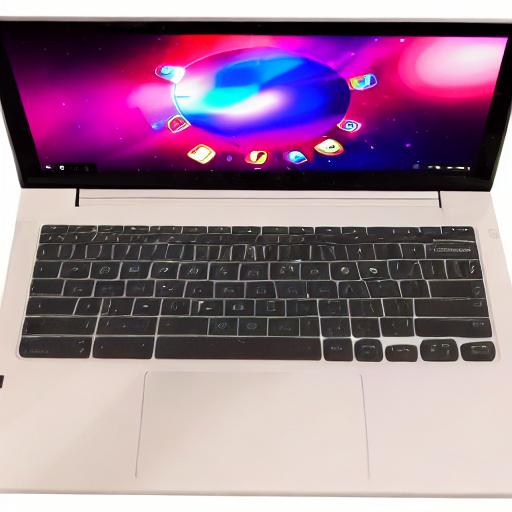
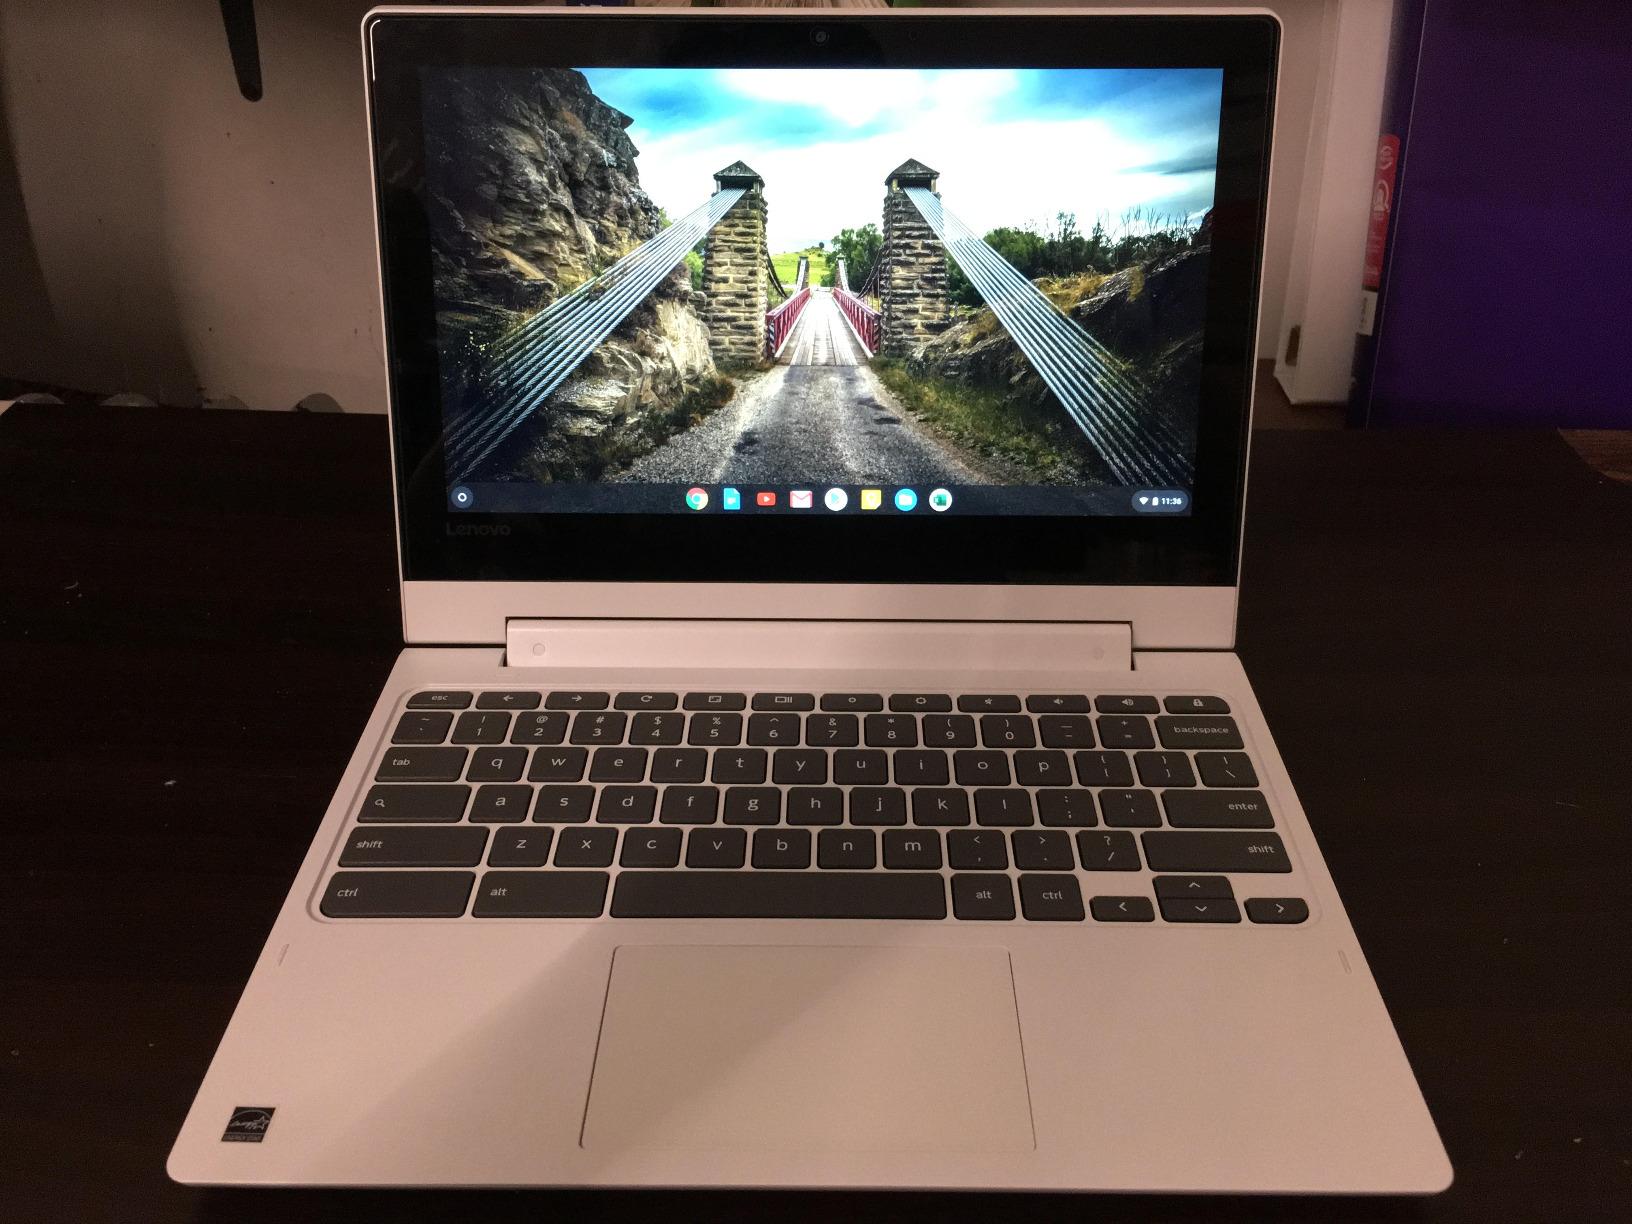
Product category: laptop
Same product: no